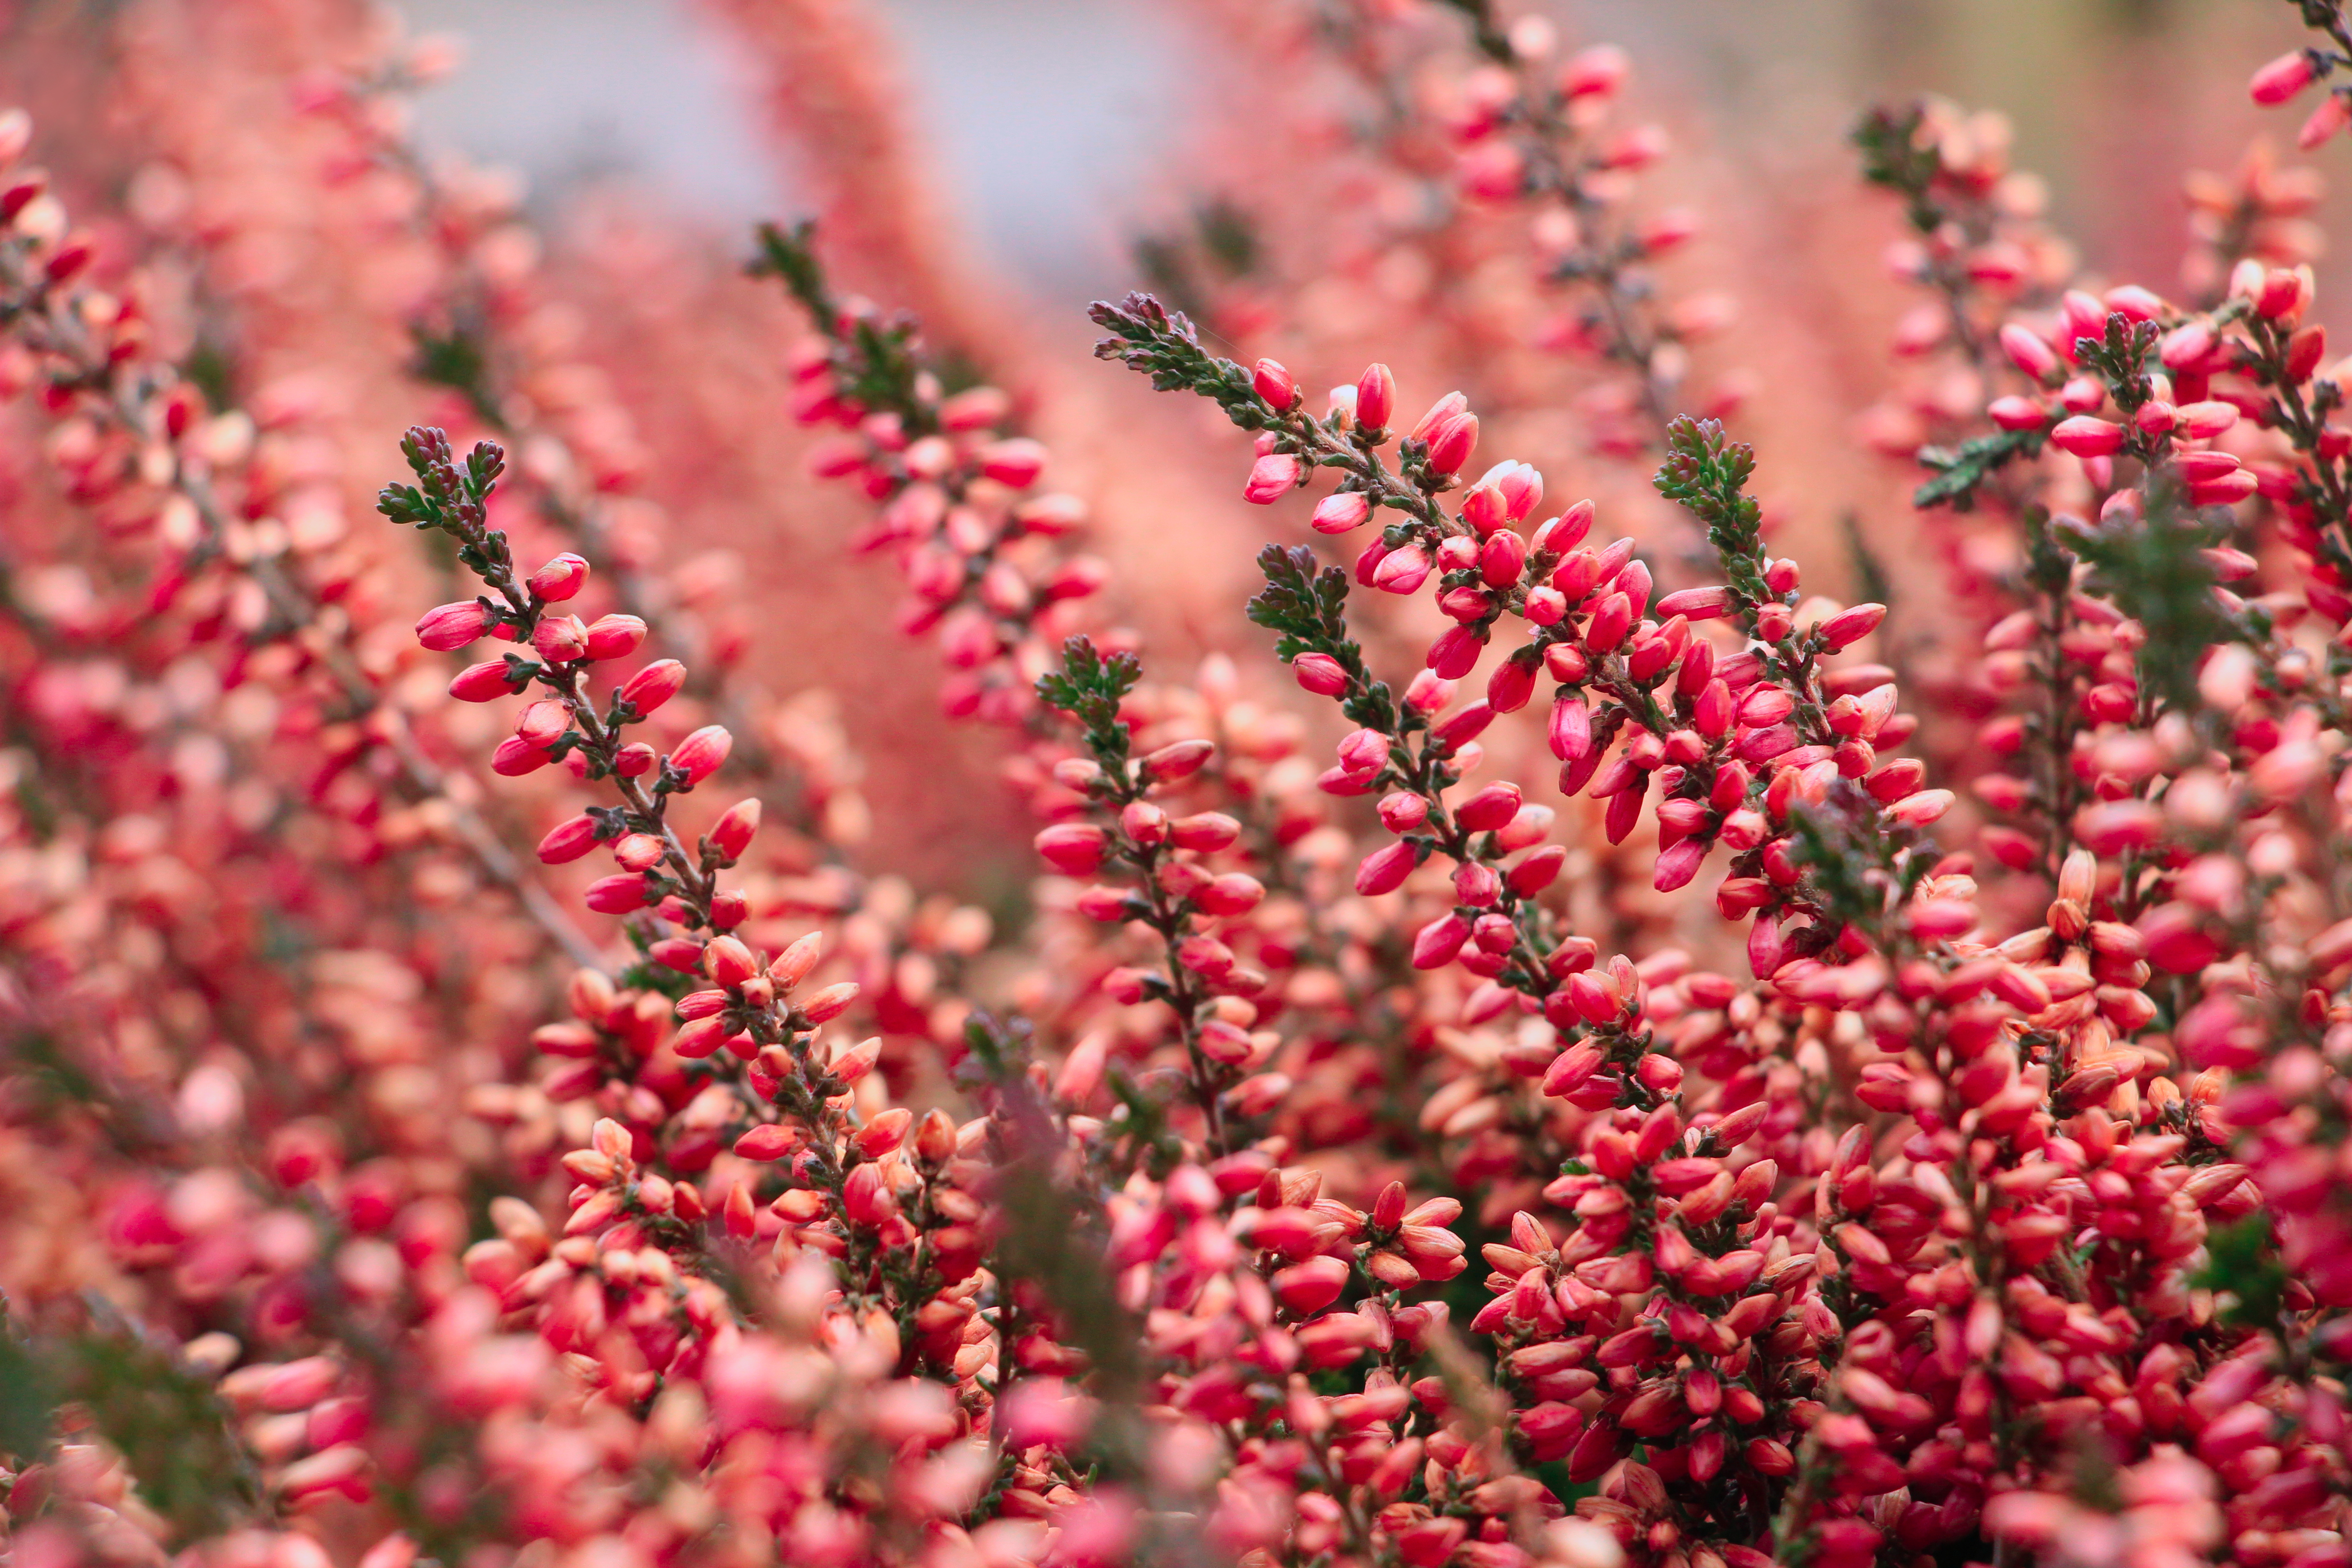
flower, autumn, pink, plant, terrestrial plant, red, insect, flowering plant, fruit, shrub, herbaceous plant, annual plant, subshrub, art, magenta, macro photography, tree, plant stem, wildflower, carmine, Superfruit, coquelicot, herb, twig, smartweed buckwheat family, leaf vegetable, broomrape